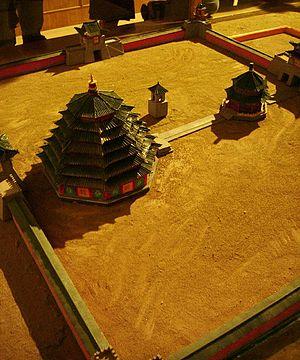
La nécropole des Xia occidentaux ou tombeaux des Xia occidentaux est un site mortuaire d'une superficie de 50 km² situé au pied des monts Helan, dans la région autonome de Níngxià en République populaire de Chine. Le site possède 9 mausolées et environ 250 tombes de personnalités importantes. Le site se situe à environ 40 km de Yinchuan, le chef-lieu de la région autonome de Níngxià et ancienne capitale de la dynastie des Xia occidentaux.